Remote sensing atmospheric boundary layer

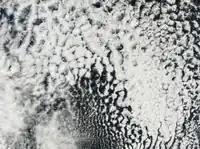
MODIS image of closed cellular convection taken southeast of South Africa

Closed cells contain cloud filled regions in the center of the hexagon formation with cloud free regions on the edge of the hexagon. The closed cell has slow rising motion in the middle and faster descending motion at the edges. Closed cells tend to occur over warmer waters such as those associated with the Kuroshio Current and the Gulf Stream.